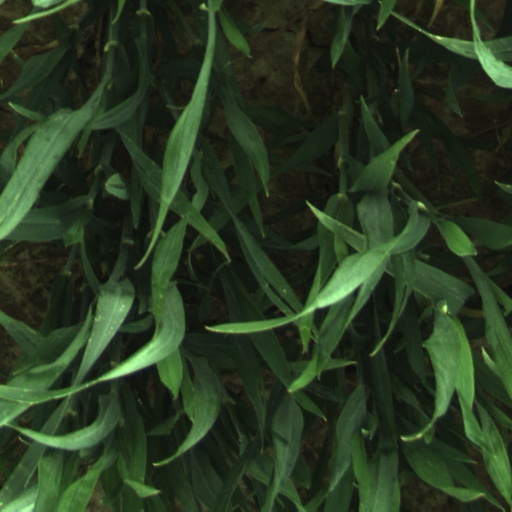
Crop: wheat